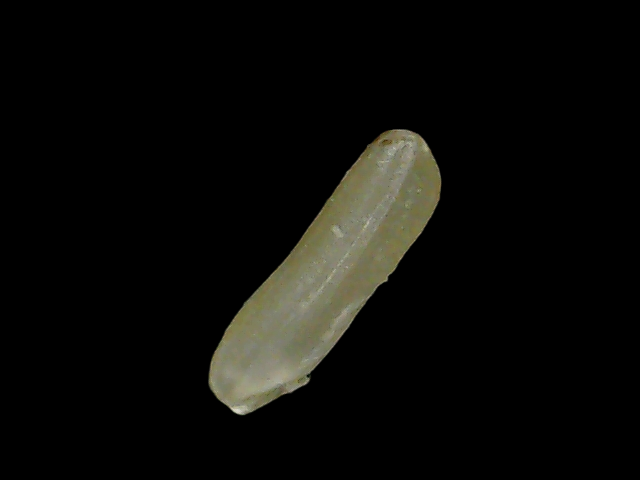
Rice variety: Binadhan19